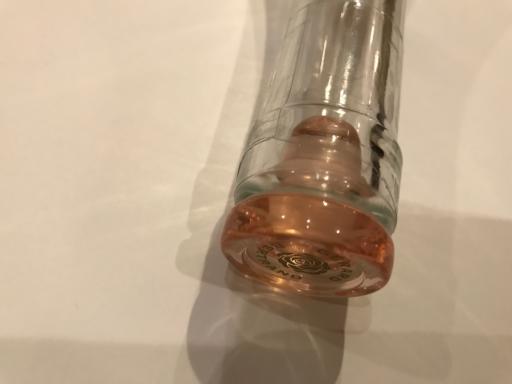
Waste category: glass